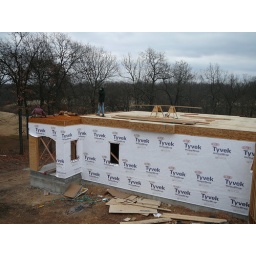
some dude standing in my bedroom